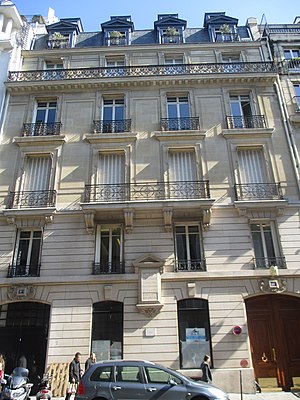
Mary Cassatt / Slutningen af karrieren
Mary Stevenson Cassatt var en amerikansk maler og grafiker, der levede det meste af sit voksenliv i Frankrig. Her var hun ven med Edgar Degas, og hun udstillede sammen med impressionisterne. Nogle af hendes centrale motiver var kvinder i private eller sociale sammenhænge, heriblandt især af det nære forhold mellem mor og barn.